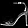
Label: Sandal